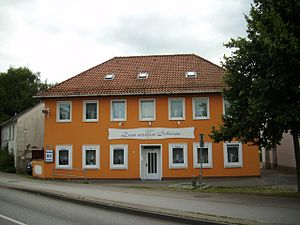
Frederiksberg (Slesvig) / Billeder
Tidligere gottorpske poststation
Frederiksberg er en bydel i Slesvig by. Bydelen fik navn efter hertug Frederik 3. af Gottorp, der var en søstersøn til Christian 4.. Stedet hed tidligere Kratbjerg. Stednavnet henviser altså til et bjerg, der har været bevokset med skovkrat og andet buskværk. Bydelen er beliggende mellem Gottorp Slot i nord, Bustrupdam i syd og Slien i øst. Gottorpdæmningen forbinder Frederiksberg med Slesvigs centrum.